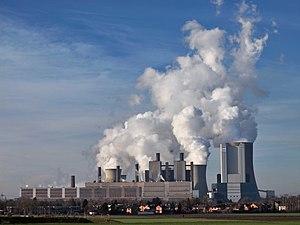
Le secteur de l’électricité en Allemagne se caractérise en 2019 par une production brute d'électricité issue en premier lieu des centrales à combustibles fossiles : 44,2 %, malgré la progression des énergies renouvelables : 40,1 %. La part du nucléaire est de 12,4 %.